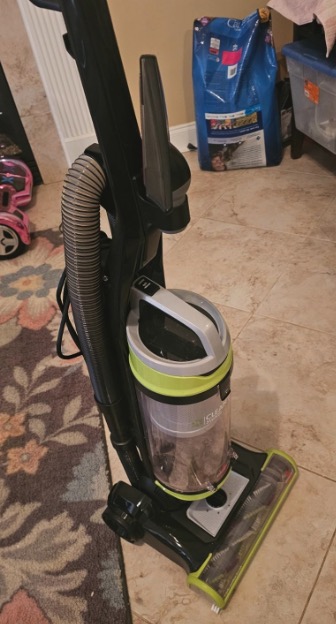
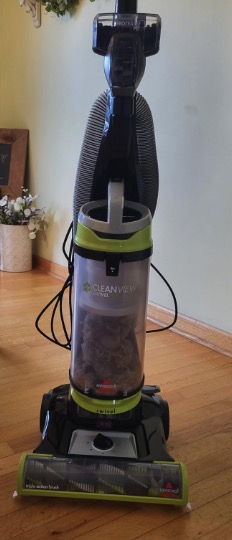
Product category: items_vacuum
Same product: yes